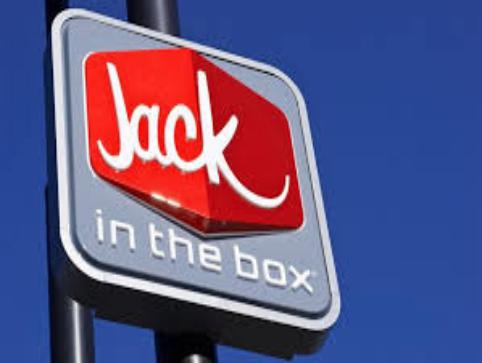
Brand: jack in the box
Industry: Food